CFS Carp Almonte Detachment

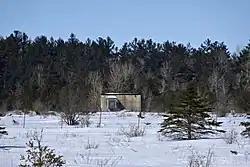
Remnants of CFS Carp Almonte Det.

The Almonte Detachment was a military-operated radio communications receiver station linked by land line to CFS Carp located in Burnt Lands alvar off Lanark County Road 49 East of Almonte, Ontario, Canada. A second antenna receiver site was located further east near Dunrobin, Ontario; the Dunrobin Detachment. Both of these sites were linked to CFS Carp Richardson Detachment, which was a remote-operated transmitting site. CFS Carp Almonte Detachment was unmanned and the location primarily used as a remote antenna farm. After the end of the Cold War, CFS Carp was decommissioned and the antenna site was no longer needed.